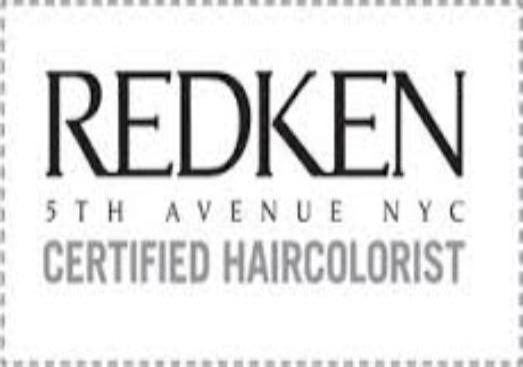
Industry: Necessities